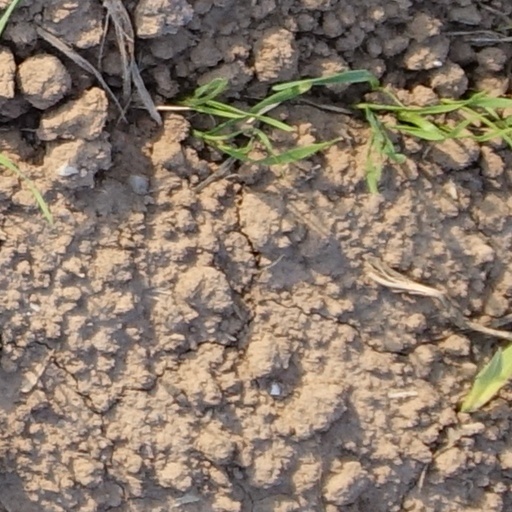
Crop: wheat